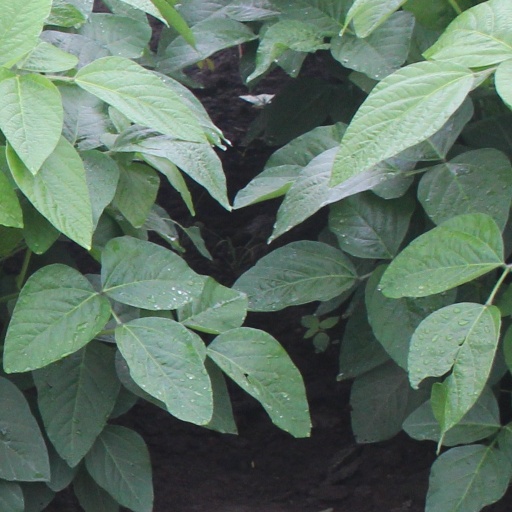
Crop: soybean